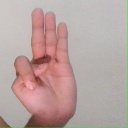
अक्षर: भ